Idah Waringa

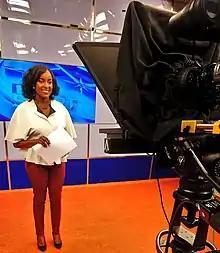
Idah Waringa in the studio

Waringa received her education at Kianda School in Nairobi, Kenya and pursued further studies at United States International University Africa.